Berlin Wall

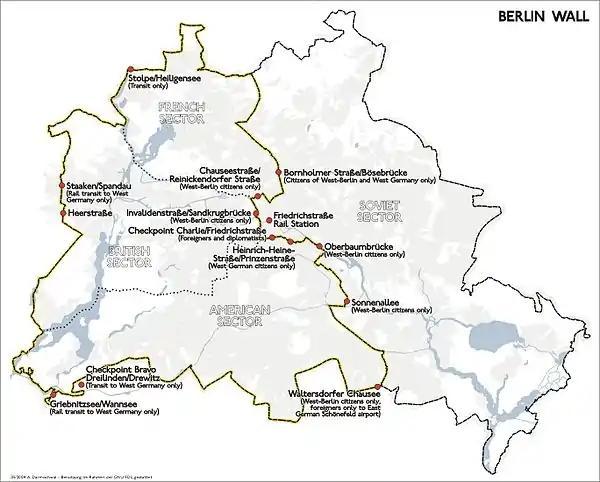
Position and course of the Berlin Wall and its border control checkpoints (1989)

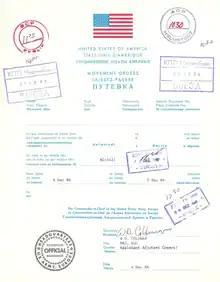
Travel orders to go to Berlin as used by U.S. forces in the 1980s

The top of the wall was lined with a smooth pipe, intended to make it more difficult to scale. The Wall was reinforced by mesh fencing, signal fencing, anti-vehicle trenches, barbed wire, dogs on long lines, "beds of nails" (also known as "Stalin's Carpet") under balconies hanging over the "death strip", over 116 watchtowers, and 20 bunkers with hundreds of guards. This version of the Wall is the one most commonly seen in photographs, and surviving fragments of the Wall in Berlin and elsewhere around the world are generally pieces of the fourth-generation Wall. The layout came to resemble the inner German border in most technical aspects, except that the Berlin Wall had no landmines nor spring-guns. Maintenance was performed on the outside of the wall by personnel who accessed the area outside it either via ladders or via hidden doors within the wall. These doors could not be opened by a single person, needing two separate keys in two separate keyholes to unlock.